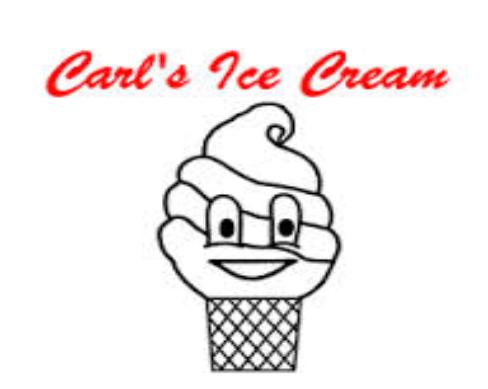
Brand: Carl's Ice Cream
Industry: Food